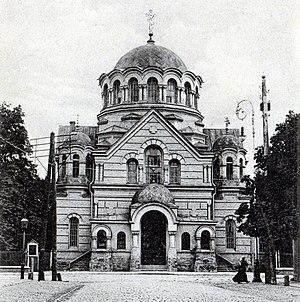
Vladimir Nikolaïev, né en 1847 à Pouchkine dans l' Empire russe et mort le 11 novembre 1911 à Kiev, est un architecte russe.